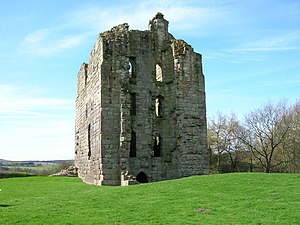
Borge og slotte i England / Northumberland
Denne liste over borge og slotte i England er ikke en liste over alle bygninger og steder, hvor ordet ”castle” indgår i navnet eller en liste over bygninger, som er en borg i middelalderlig henseende. Det er heller ikke en liste over alle borge og slotte, der nogensinde er bygget i England: Mange er forsvundet sporløst, men er hovedsageligt en liste over bygninger og ruiner. De bygninger, som er bevaret, er alle blevet ændret i løbet af historien.